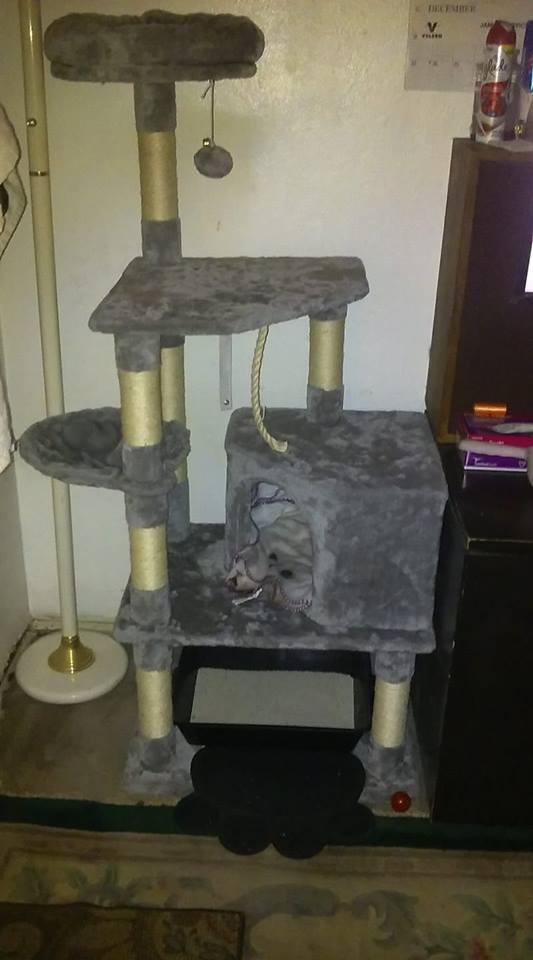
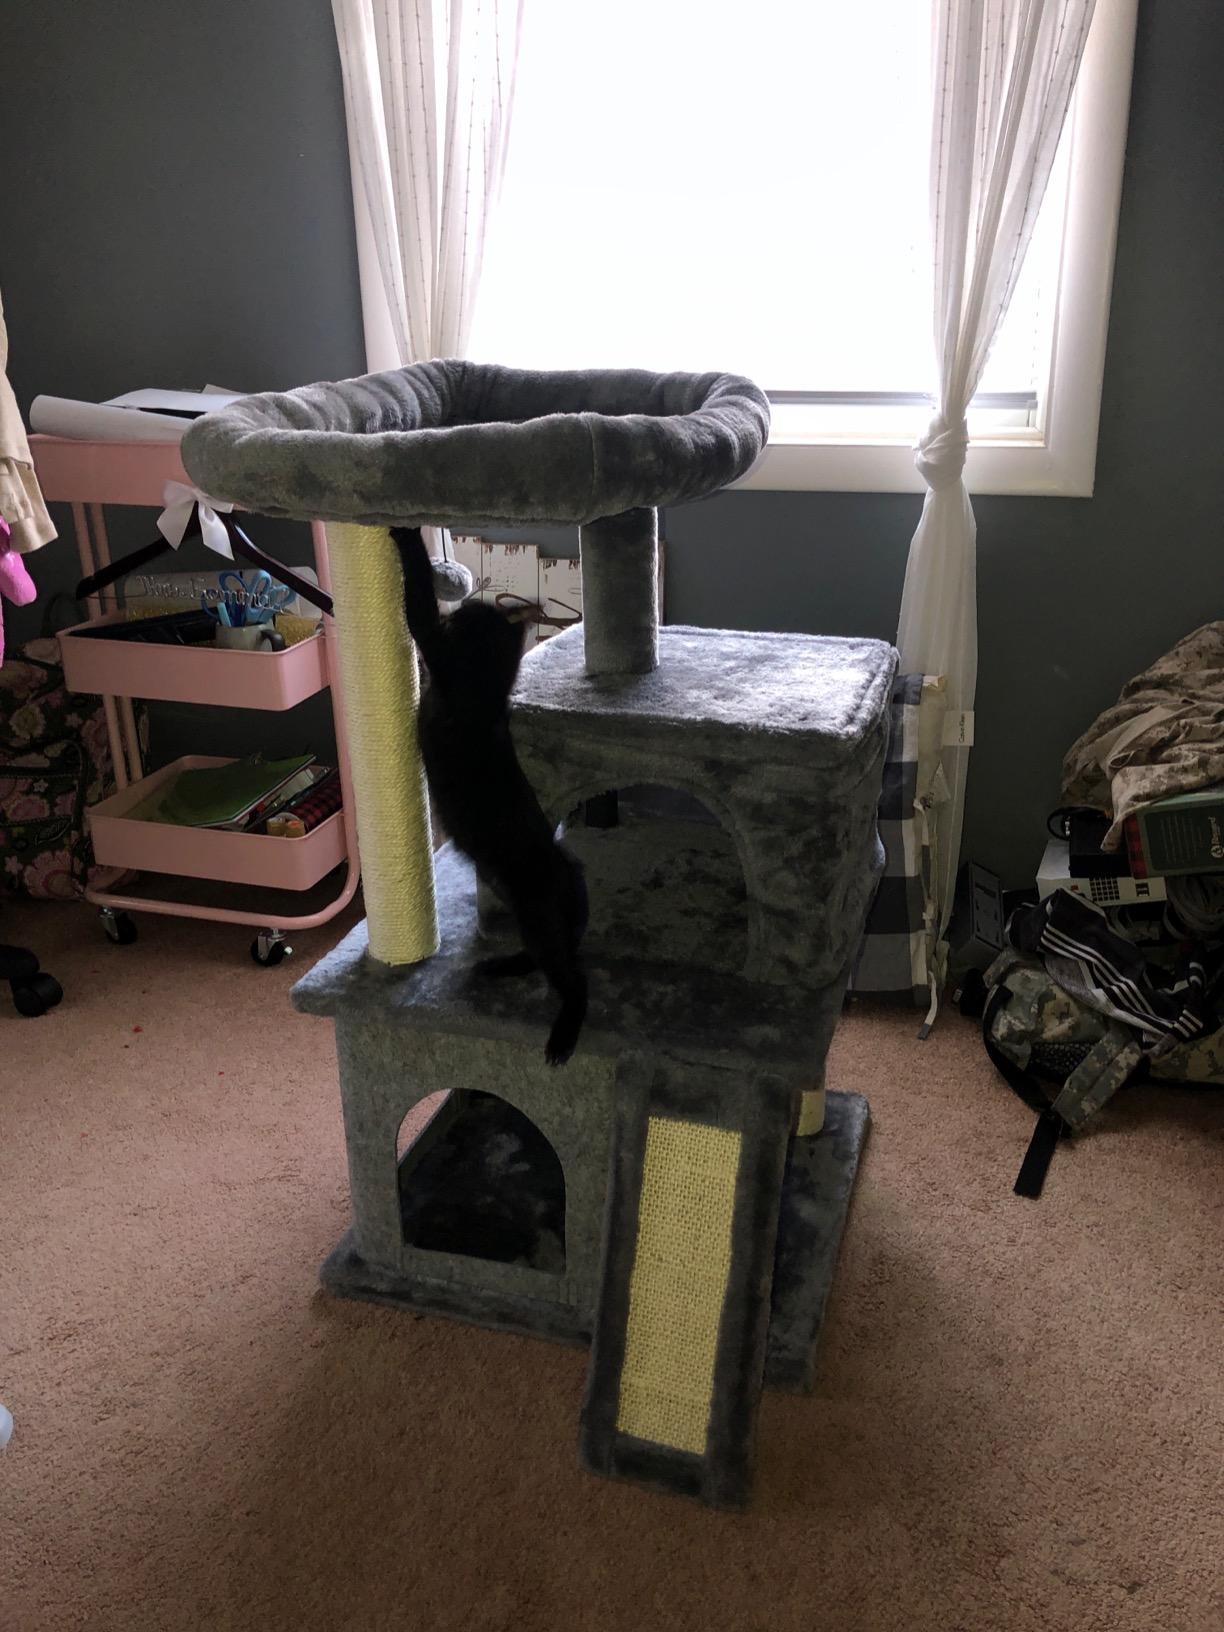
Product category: items_cat tree
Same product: no